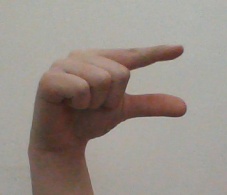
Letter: dal